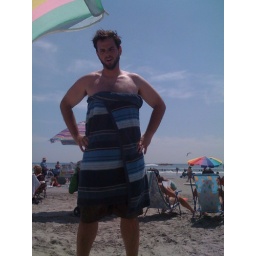
wishing he got one of those fancy beach towel wraps we were admiring in the store the other day